Lida Lopes Cardozo Kindersley

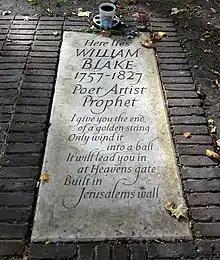
Ledger stone at William Blake's grave, Bunhill Fields, 2018.

Lida Lopes Cardozo Kindersley (born 1954), also known as Lida Lopes Cardozo and Lida Cardozo Kindersley, is a letter-cutter, typeface designer, author and publisher and runs the Cardozo Kindersley Workshop in Cambridge. She is considered the foremost letter-cutter currently working in the United Kingdom and is "dedicated to the increase of good lettering in the world". Her work in slate, stone and other media includes carved memorials, plaques, inscriptions and sundials which can be seen at many public locations in the United Kingdom and beyond. Her works include the ledger stone for the grave of William Blake at Bunhill Fields. With her first husband David Kindersley she also designed the main gates for the British Library.